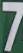
Number: 7